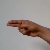
The image shows a hand gesture representing the letter 'H' in Indian Sign Language.